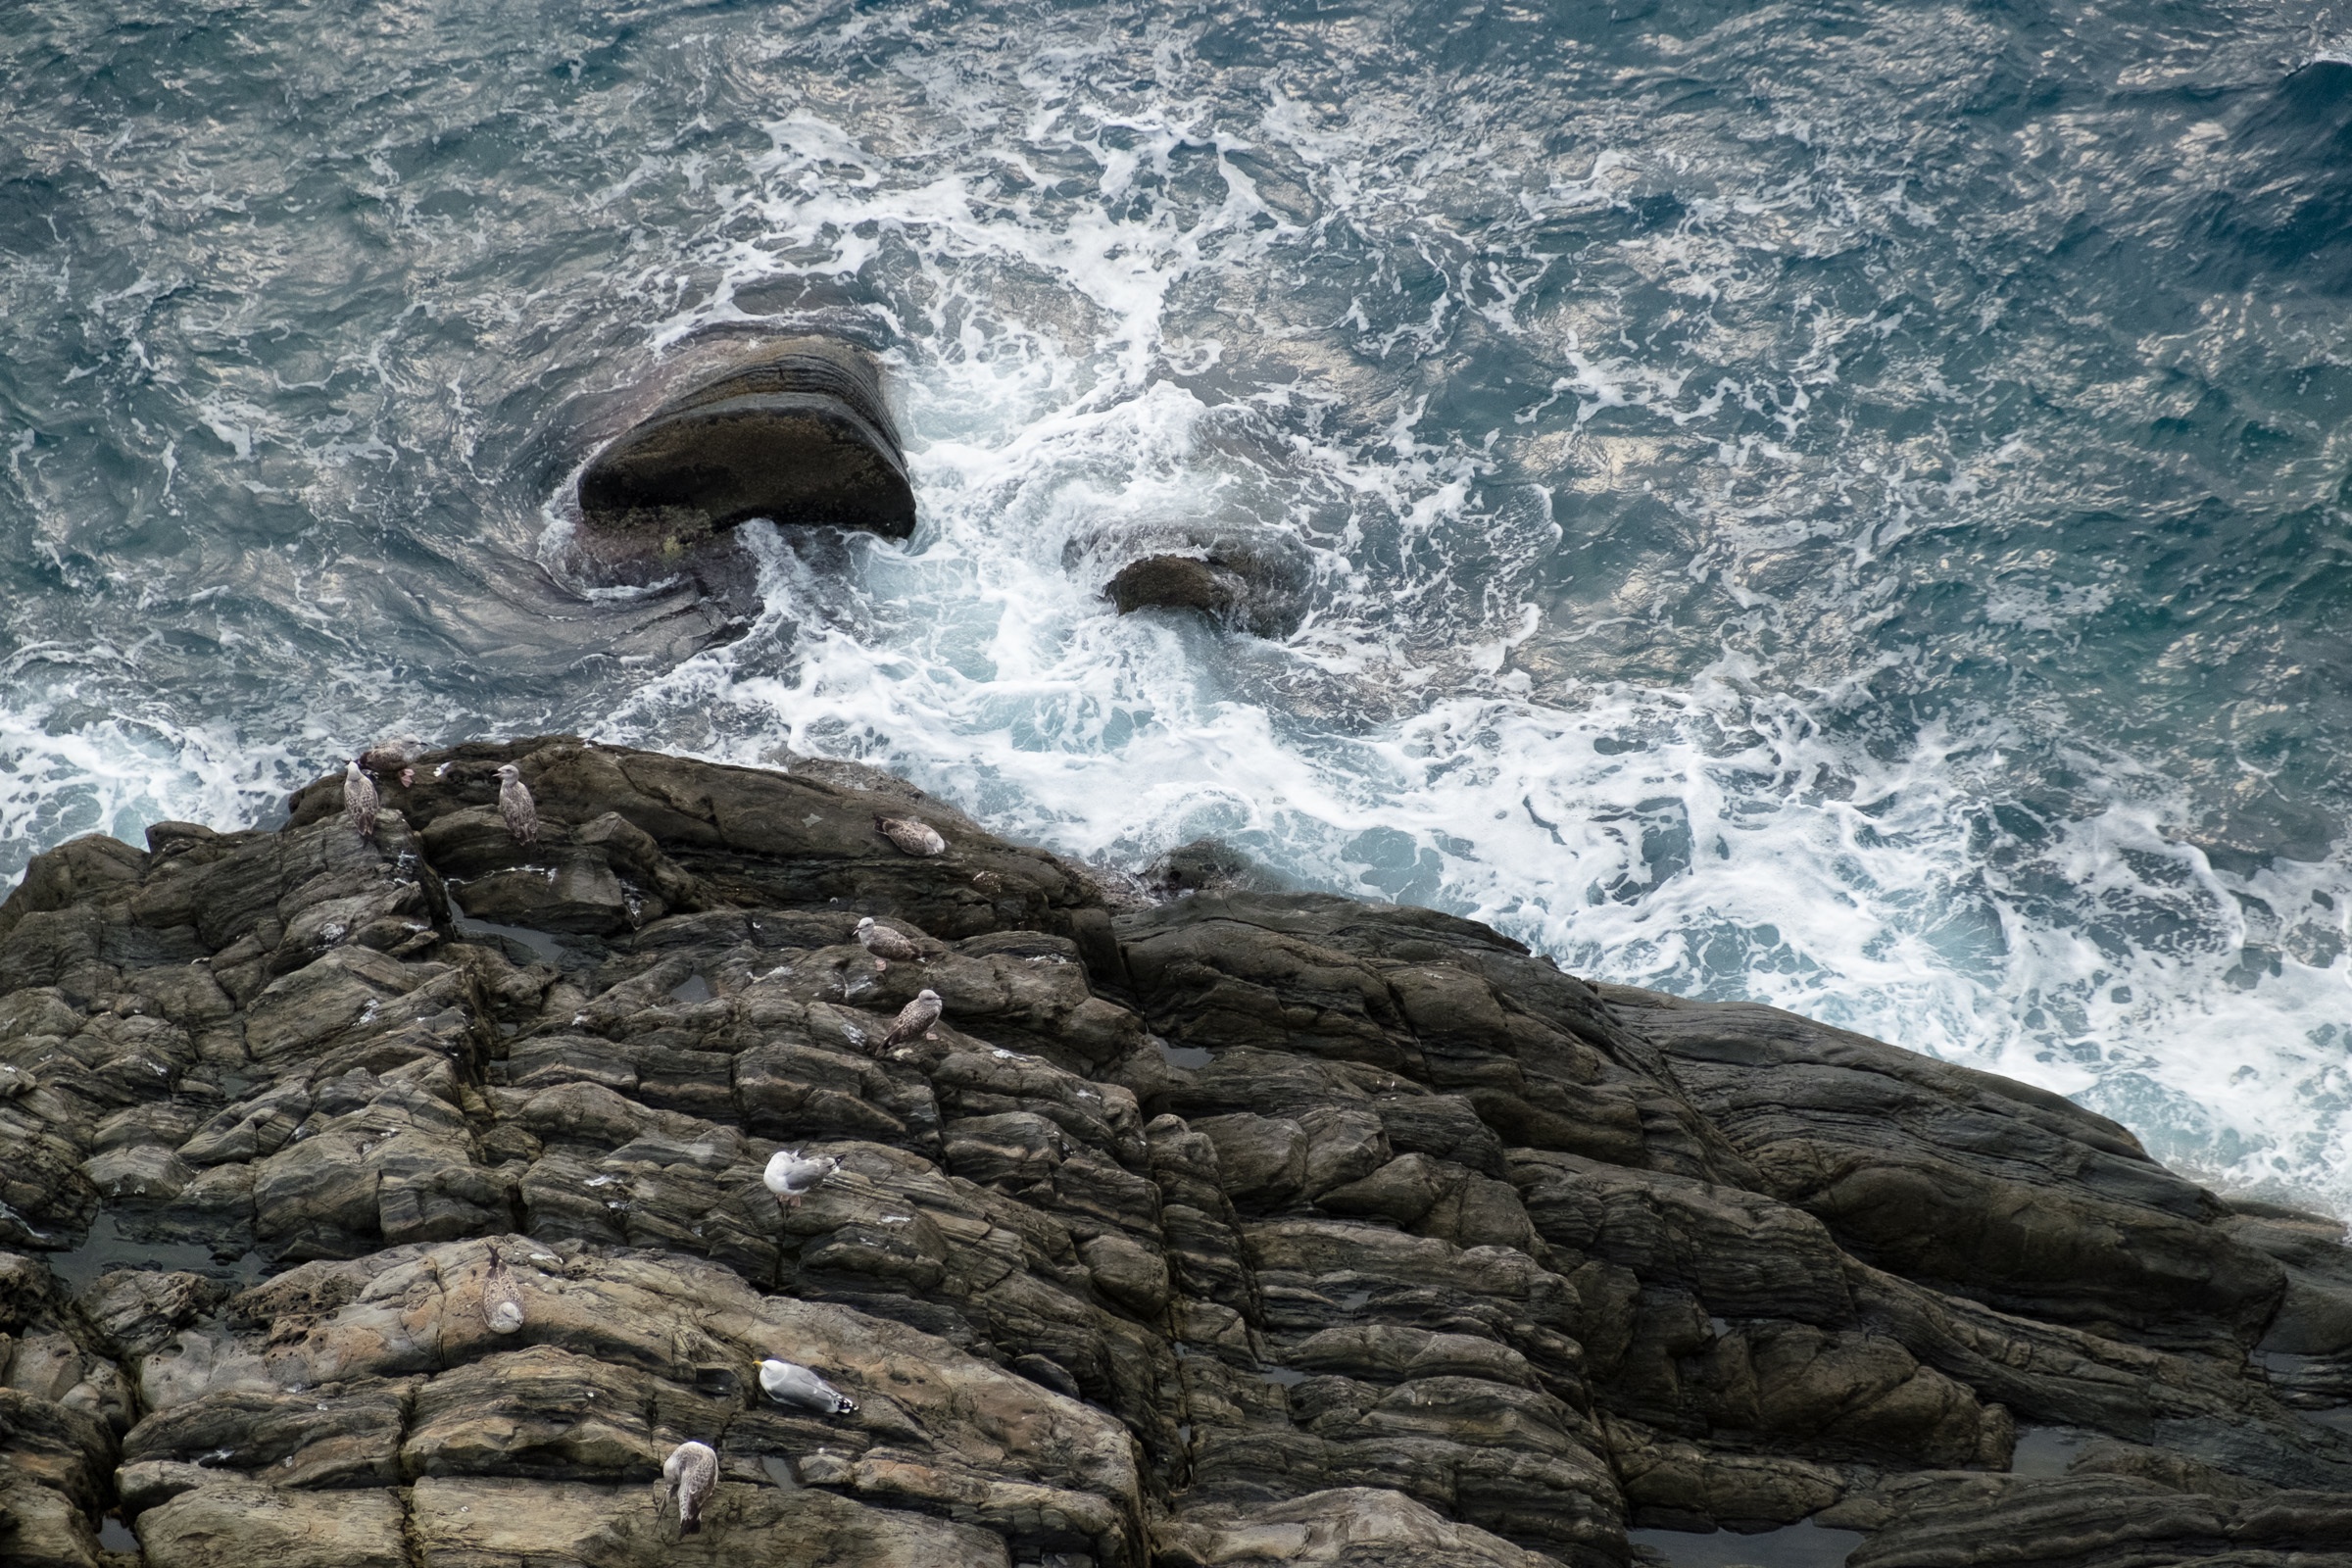
sea, coast, water, rock, ocean, shore, wave, cliff, rapid, terrain, geology, cape, wind wave